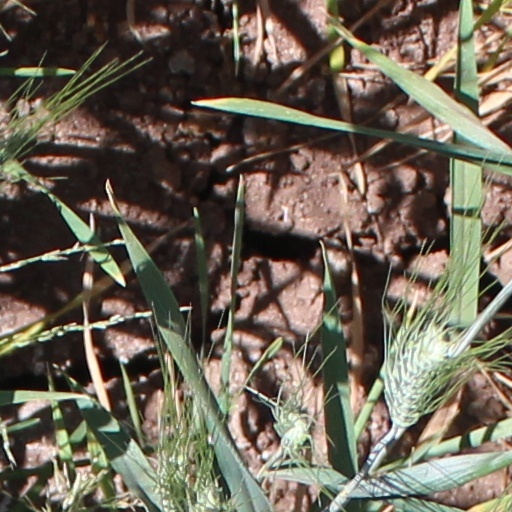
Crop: wheat